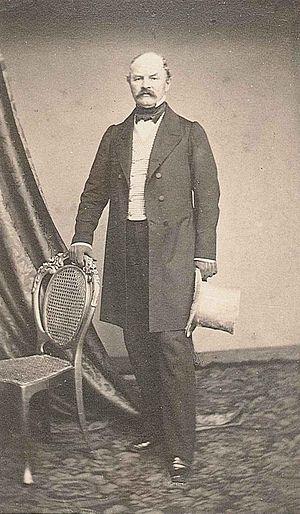
Frédéric de Wurtemberg, né à Comburg le 21 février 1808, décédé à Stuttgart le 9 mai 1870.